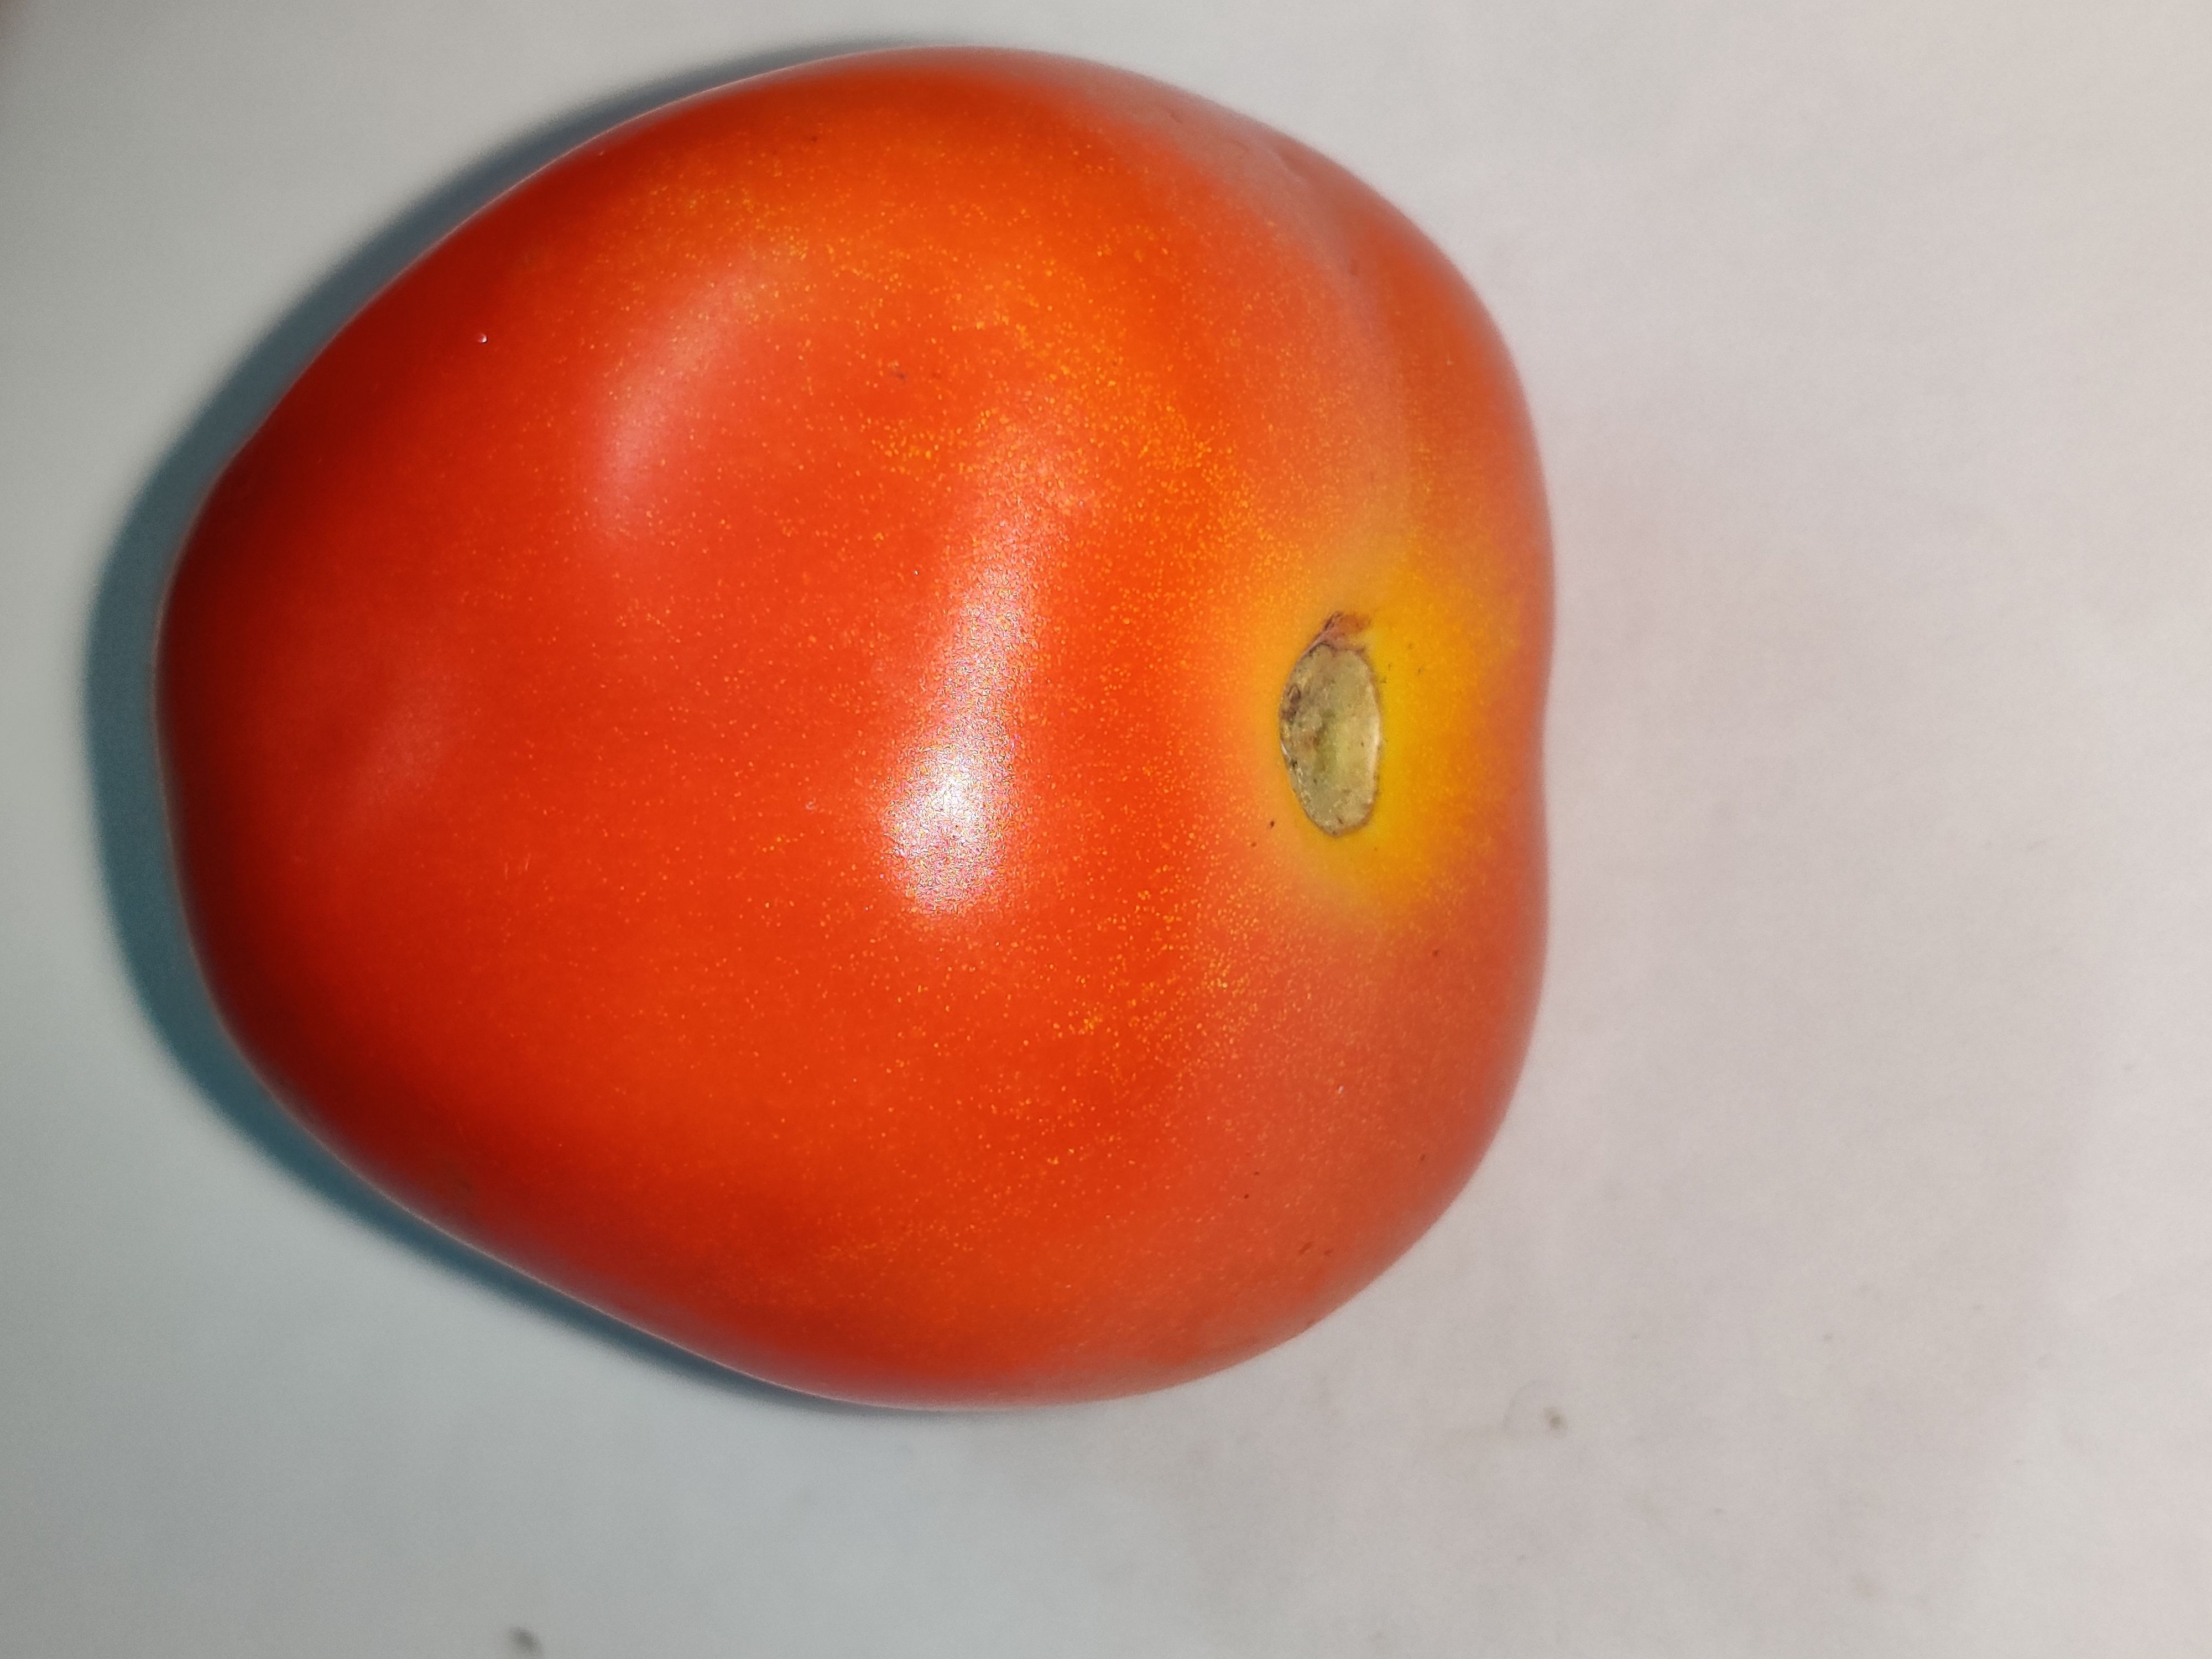
Fruit: tomatoes
Grade: 2nd-grade